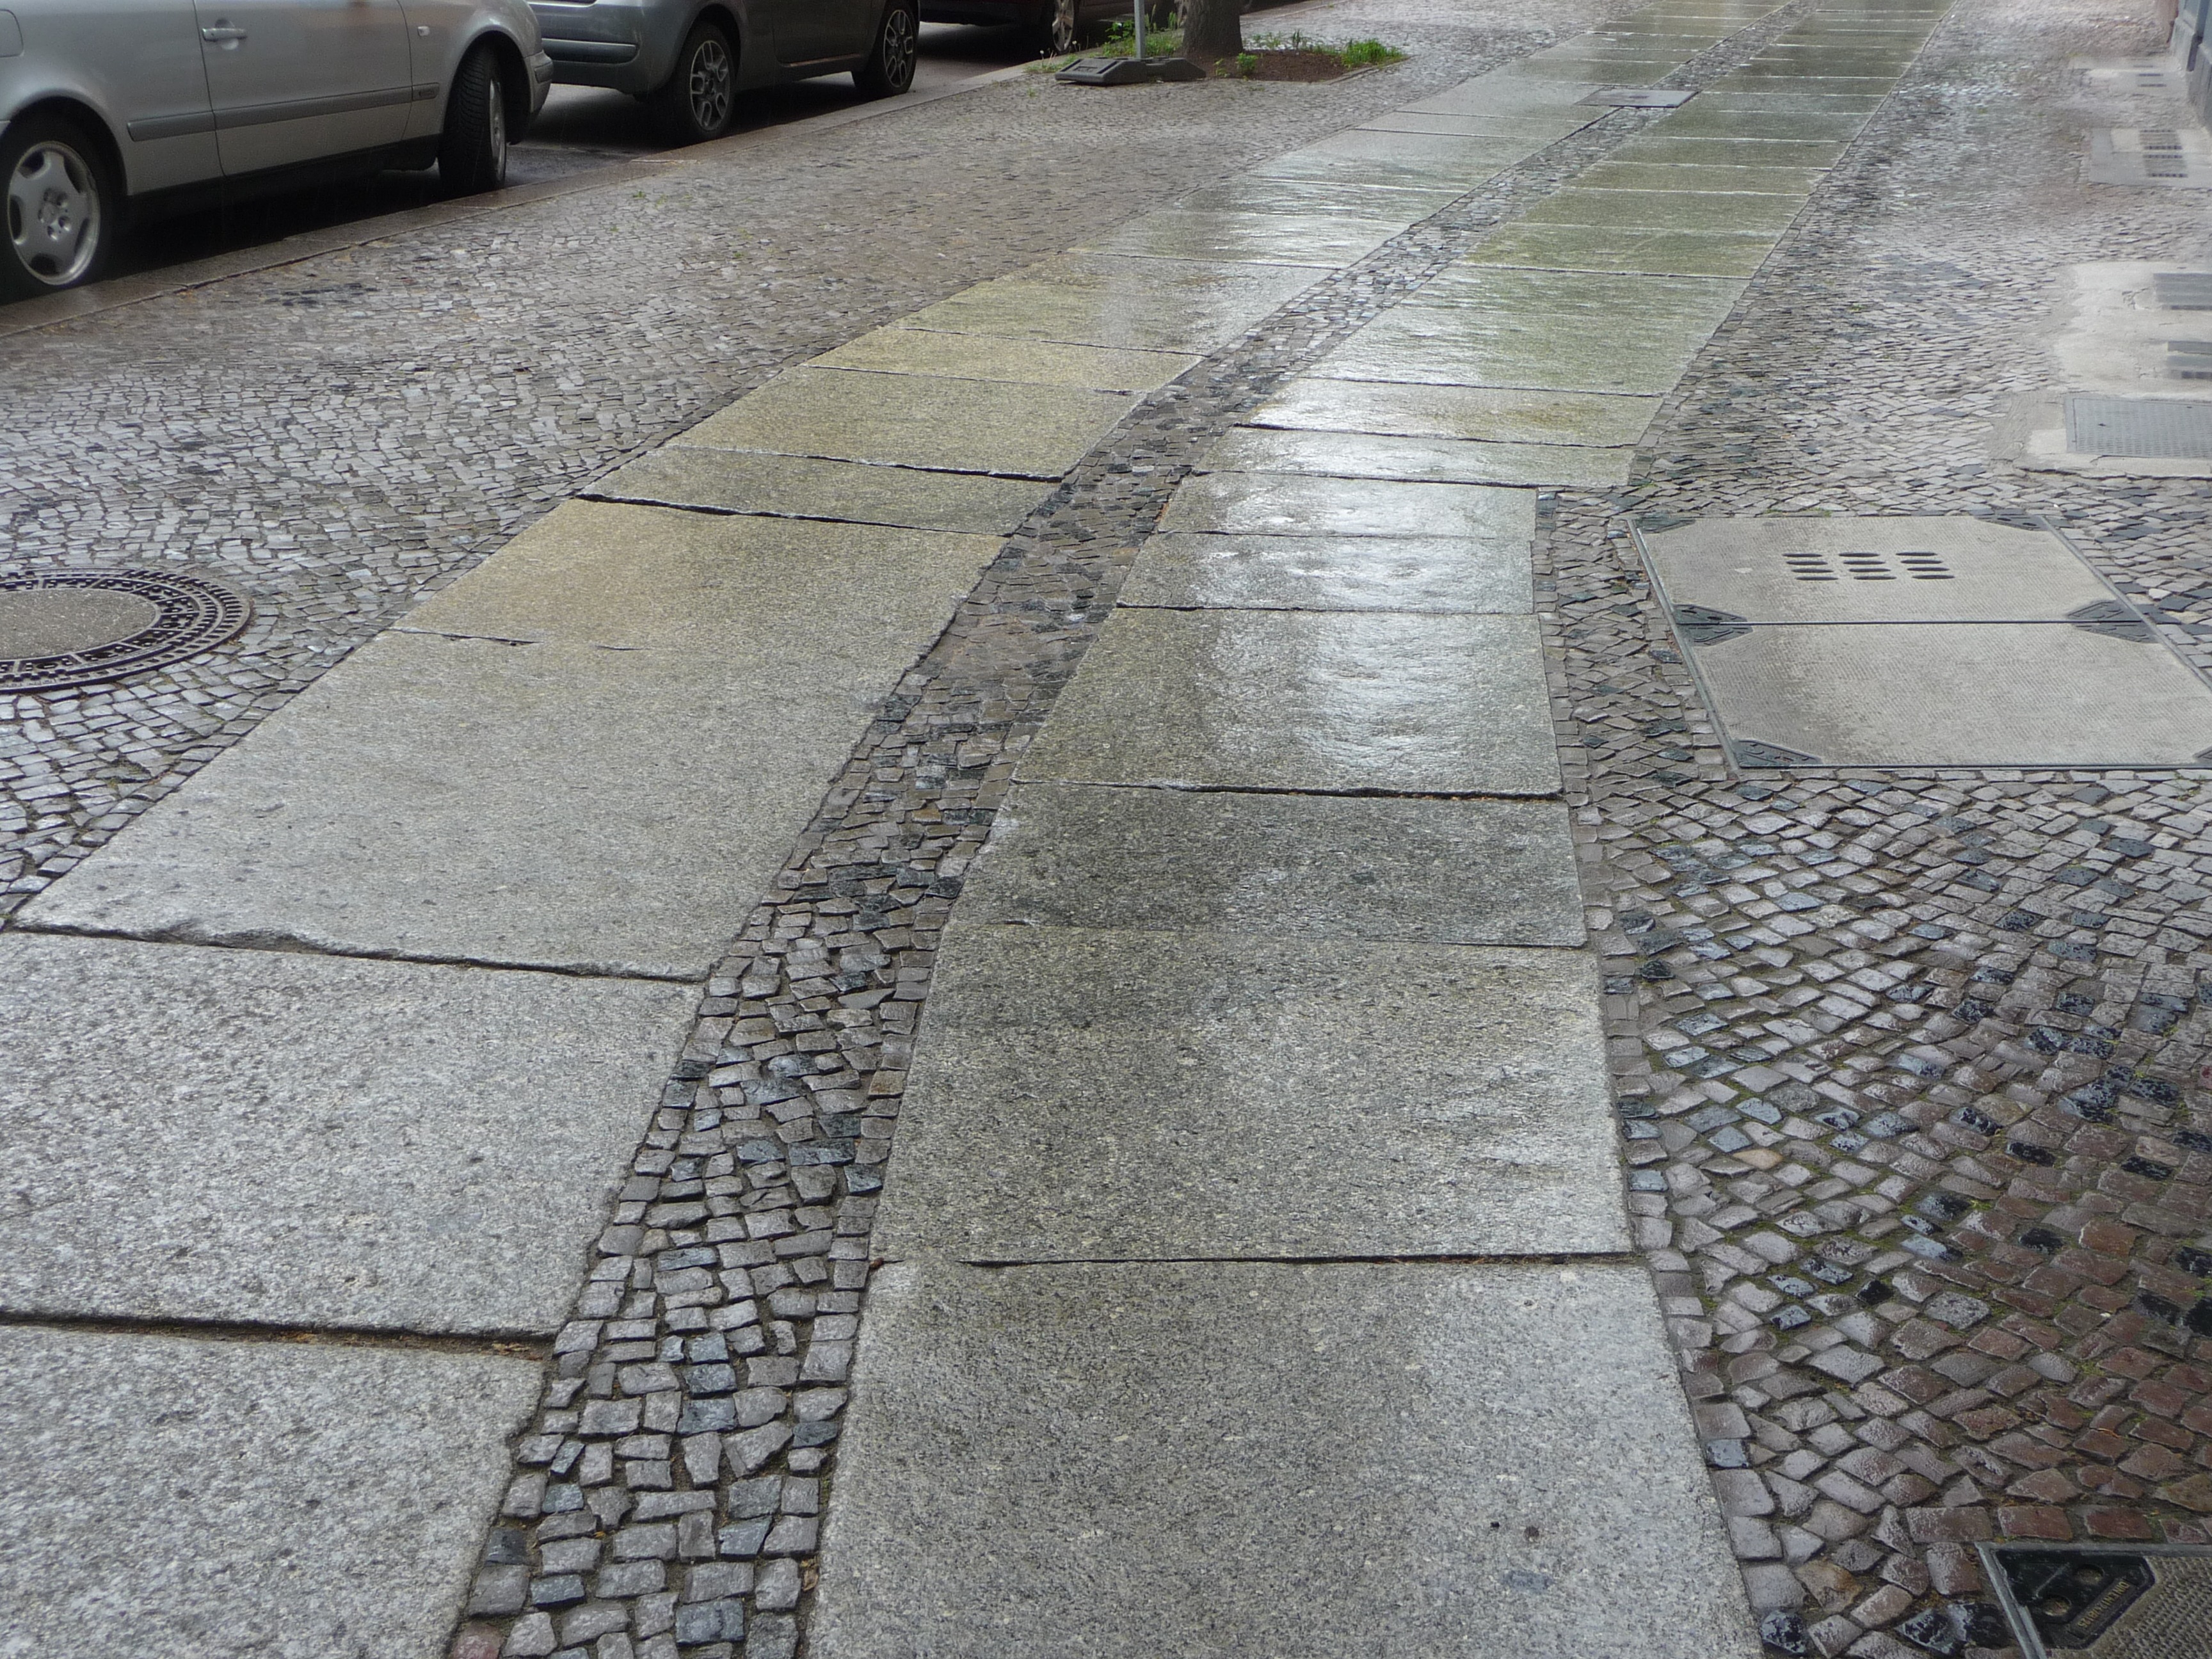
road, street, sidewalk, floor, cobblestone, city, asphalt, walkway, lane, material, public space, infrastructure, led, zebra crossing, lead, away, guide, maps, driveway, offer, flooring, pretend, pedestrian crossing, road surface, regulated, human settlement, berlin patch